Death Notice (film)

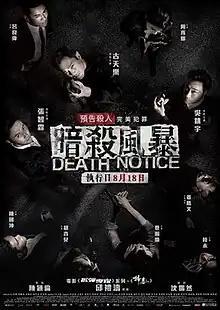
Official film poster

Death Notice, previously known as Death Notify, is a 2023 Hong Kong action thriller film directed by Herman Yau and starring Louis Koo, Julian Cheung and Francis Ng. Based on the Chinese novel of the same title by Zhou Haohui, production for the film began in April 2018.